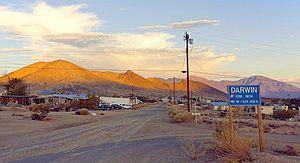
Darwin est une localité, un Census-designated place, située dans le Comté d'Inyo, dans le désert de Mojave, en Californie. Il y avait environ 43 habitants en 2010 alors qu'il y en avait 54 en 2000.